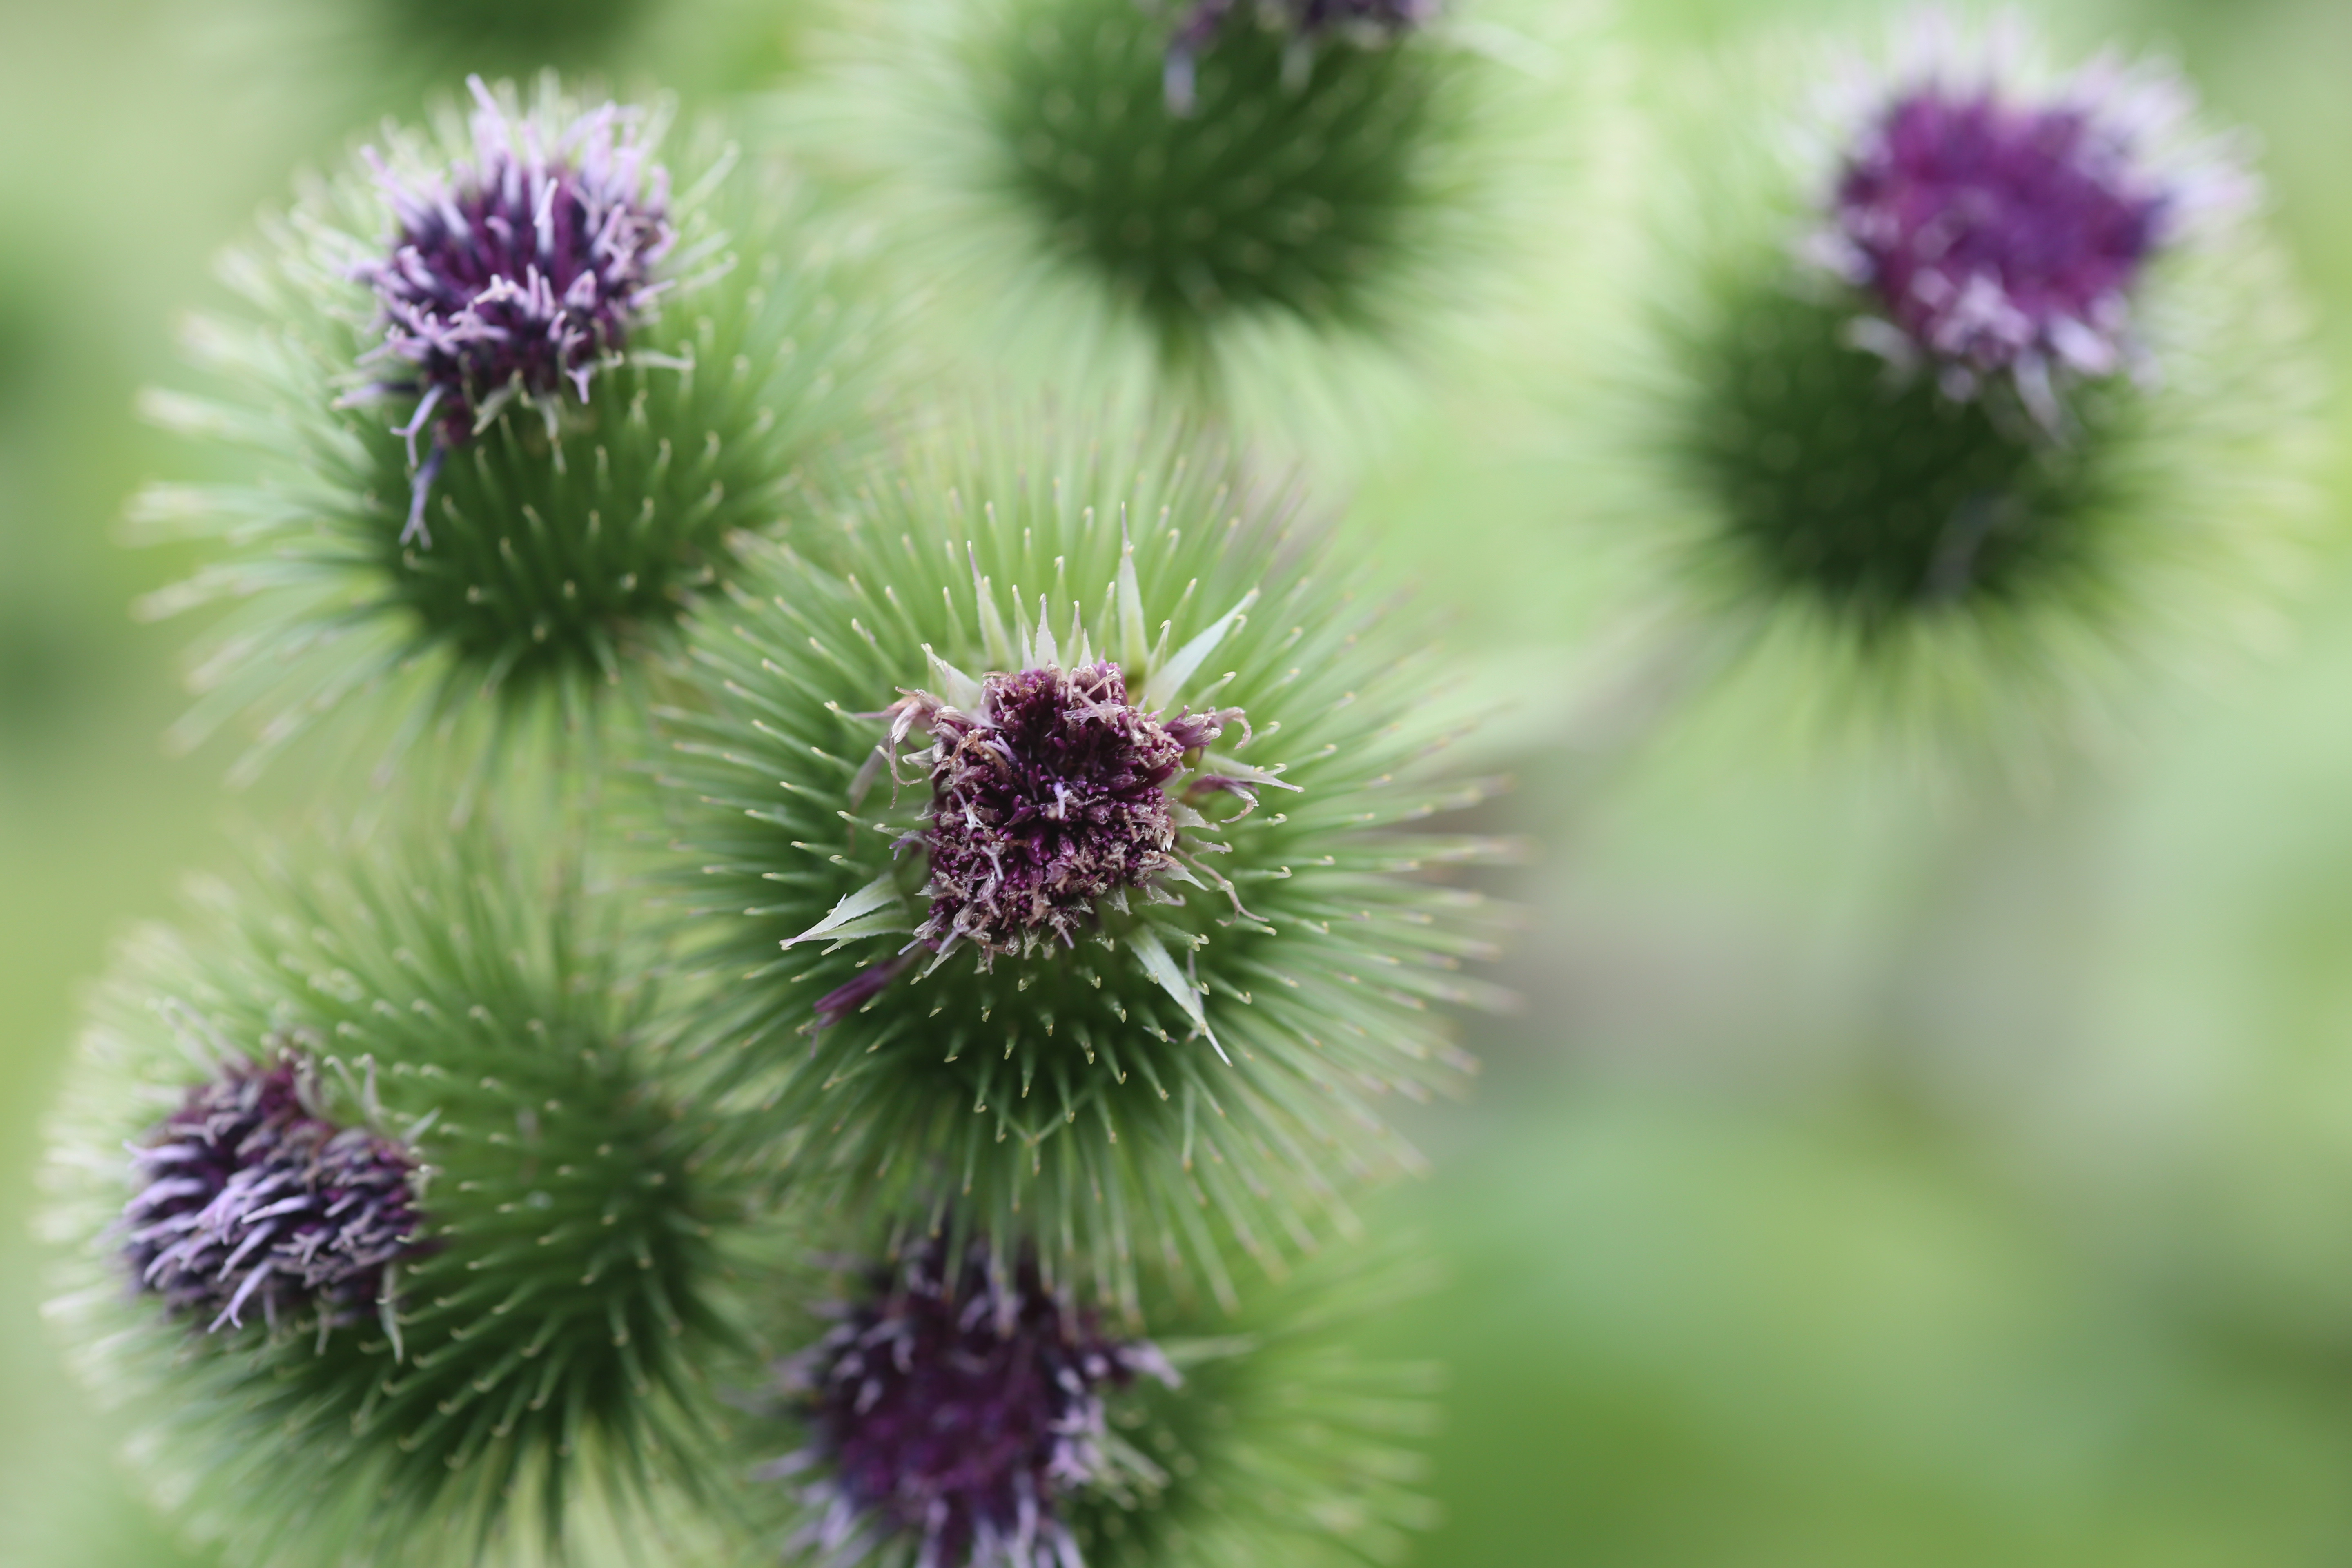
plant, flower, petal, green, produce, botany, flora, wildflower, flowers, close up, violet, thistle, spades, macro photography, flowering plant, daisy family, silybum, plant stem, land plant